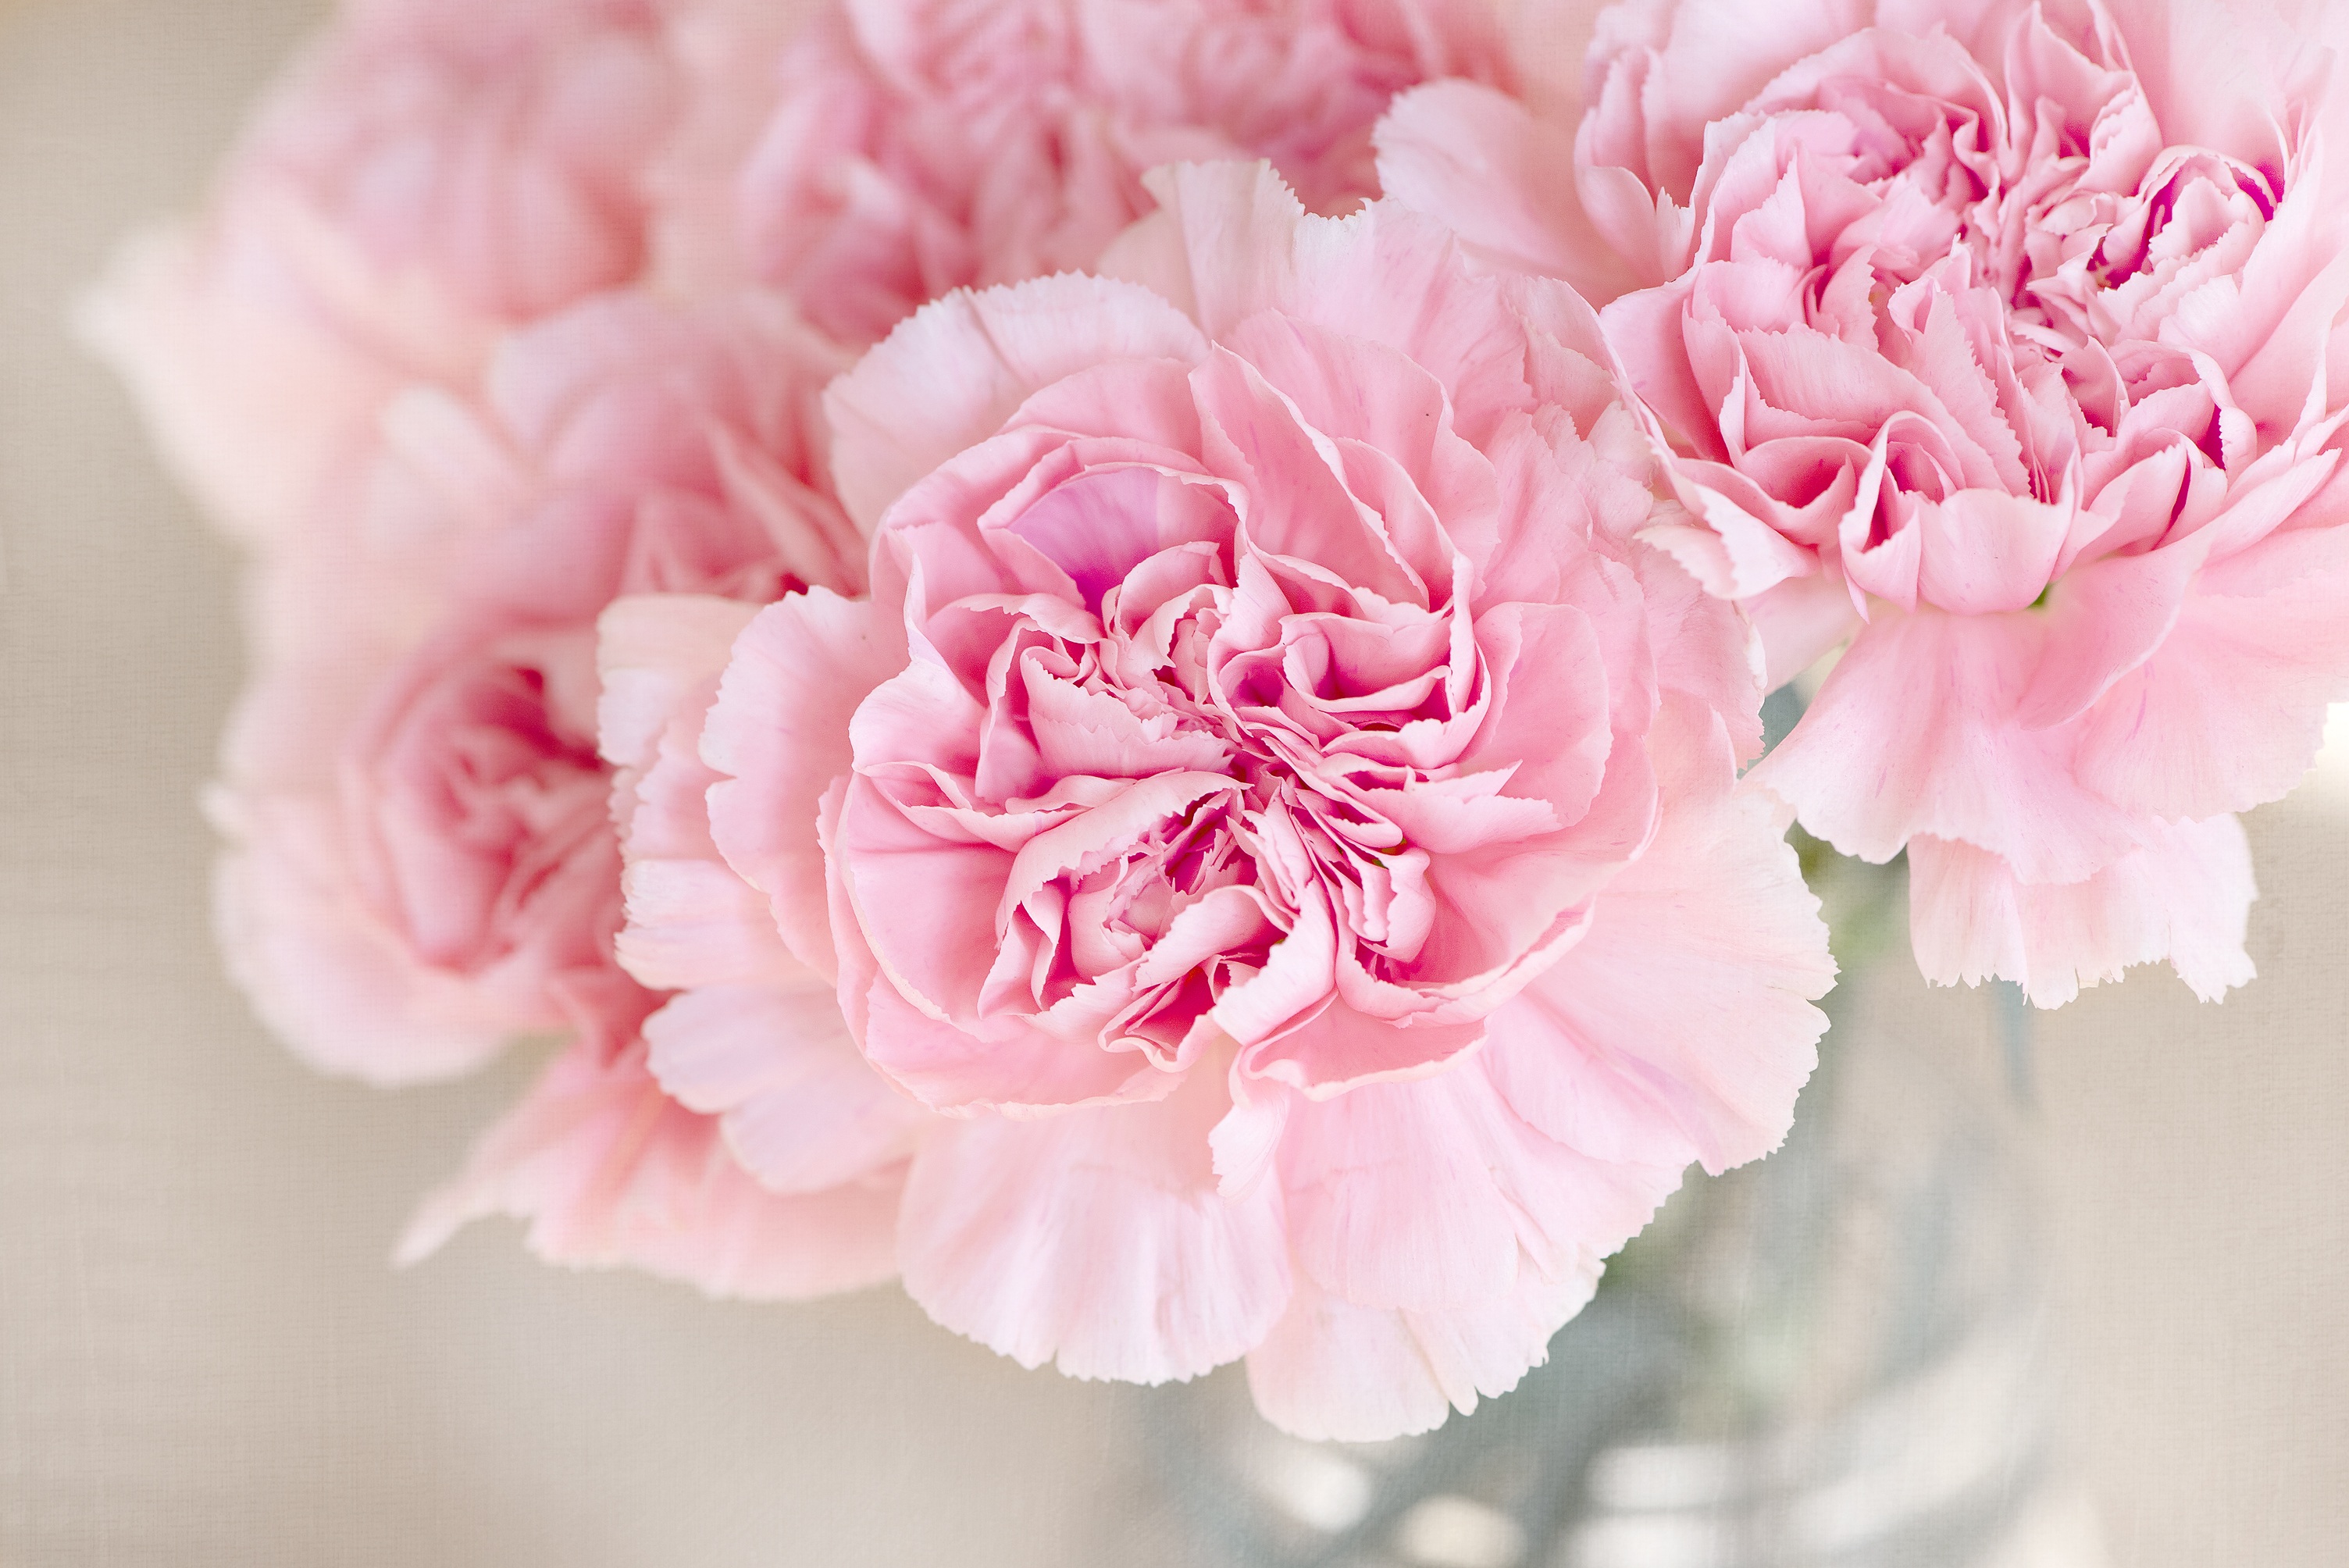
blossom, plant, flower, petal, pink, close, flowers, carnation, floristry, peony, dianthus, cloves, macro photography, flowering plant, garden roses, flower bouquet, cut flowers, floral design, land plant, flower arranging, pink family